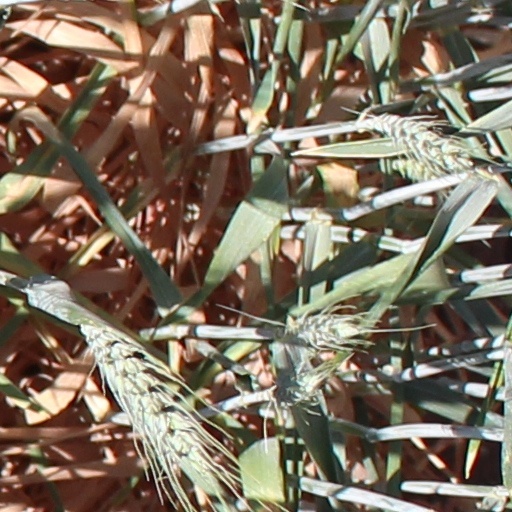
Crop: wheat